Mastaba S3504

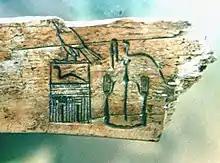
Finding with the serekh of pharaoh Djet and the name of the official Sekhemkasedjet, from S3504

Although the tomb was robbed in antiquity, several items were found. In particular, in the storage chambers, the remains of c. 2500 pottery vessels were preserved. Valuable offerings were originally housed in the underground chambers. There are many remains of furniture, which include elaborate wooden carvings, copper and stone tools, and c. 1500 stone vessels. Many of the vessels were originally sealed with clay stoppers. The sealings are an important historical source. Several of them name the King Djet, but some also bear the name of the last king of the First Dynasty, Qa'a, under whom the grave was refurnished after being robbed for the first time.